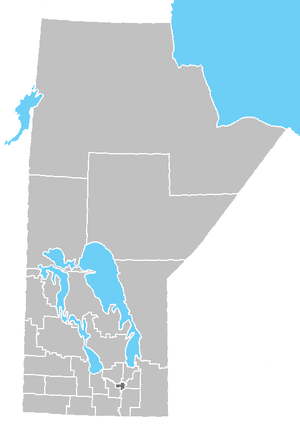
Statistique Canada divise la province du Manitoba en 23 divisions de recensement. Les divisions de recensement ne sont pas des unités de gouvernement local au Manitoba.